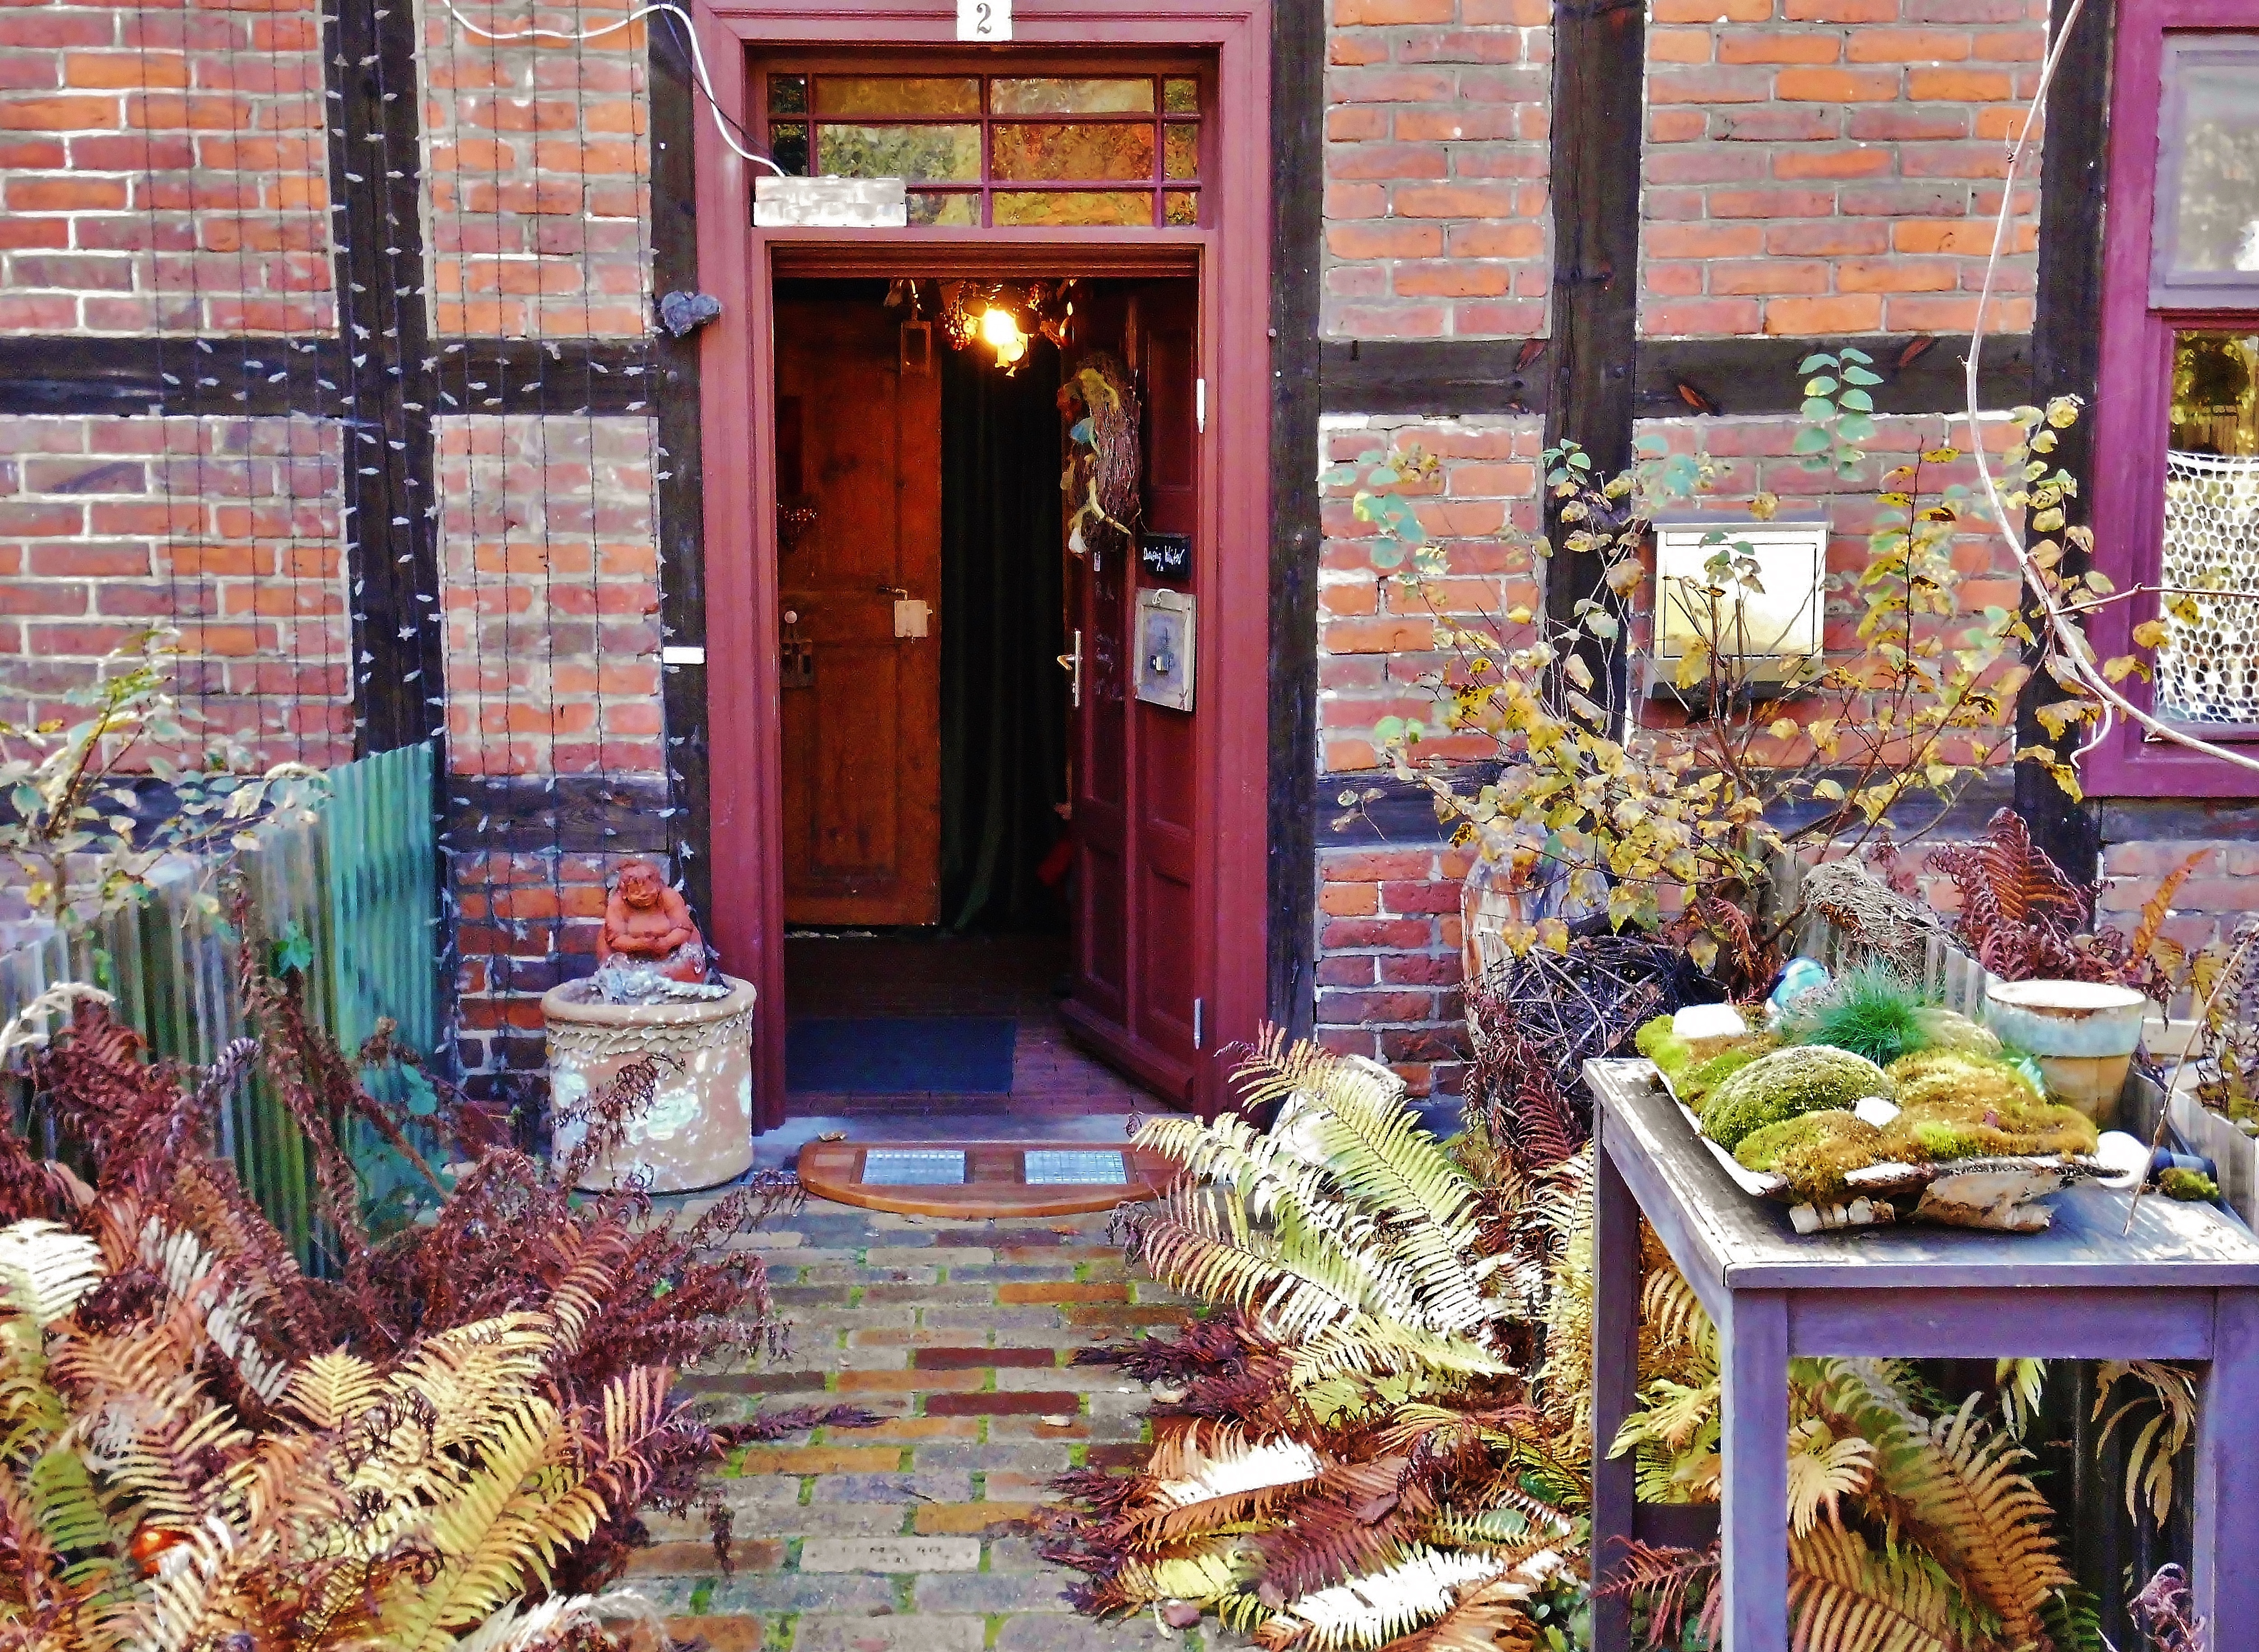
flower, city, meal, bazaar, market, marketplace, public space, spices, germany, nostalgic, exhibition, house entrance, historically, old door, floristry, retail, entrance door, front yard, human settlement, museum village glassworks